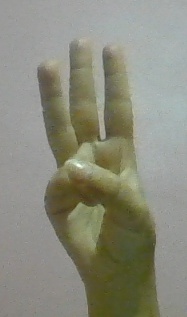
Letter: thaa